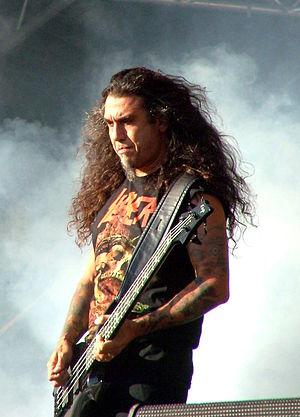
Reign in Blood est le troisième album studio du groupe américain de thrash metal Slayer, sorti le 7 octobre 1986 chez Def Jam Recordings. Ce nouvel album marque un changement dans la carrière de Slayer : les chansons sont plus courtes et plus rapides avec une meilleure qualité de production, les chansons sont plus proches d'une structure hardcore contrairement aux chansons longues et complexes de Hell Awaits. Cet album marque également la première collaboration du groupe avec le producteur de disque Rick Rubin et c'est cette collaboration qui a fait évoluer le son du groupe. Le magazine Kerrang! décrit Reign in Blood comme « le meilleur album heavy de tous les temps avec Master of Puppets de Metallica », et devient également un point tournant pour le thrash metal et le speed metal.